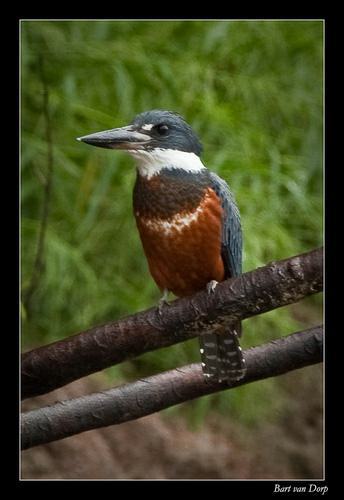
A photo of a ringed kingfisher